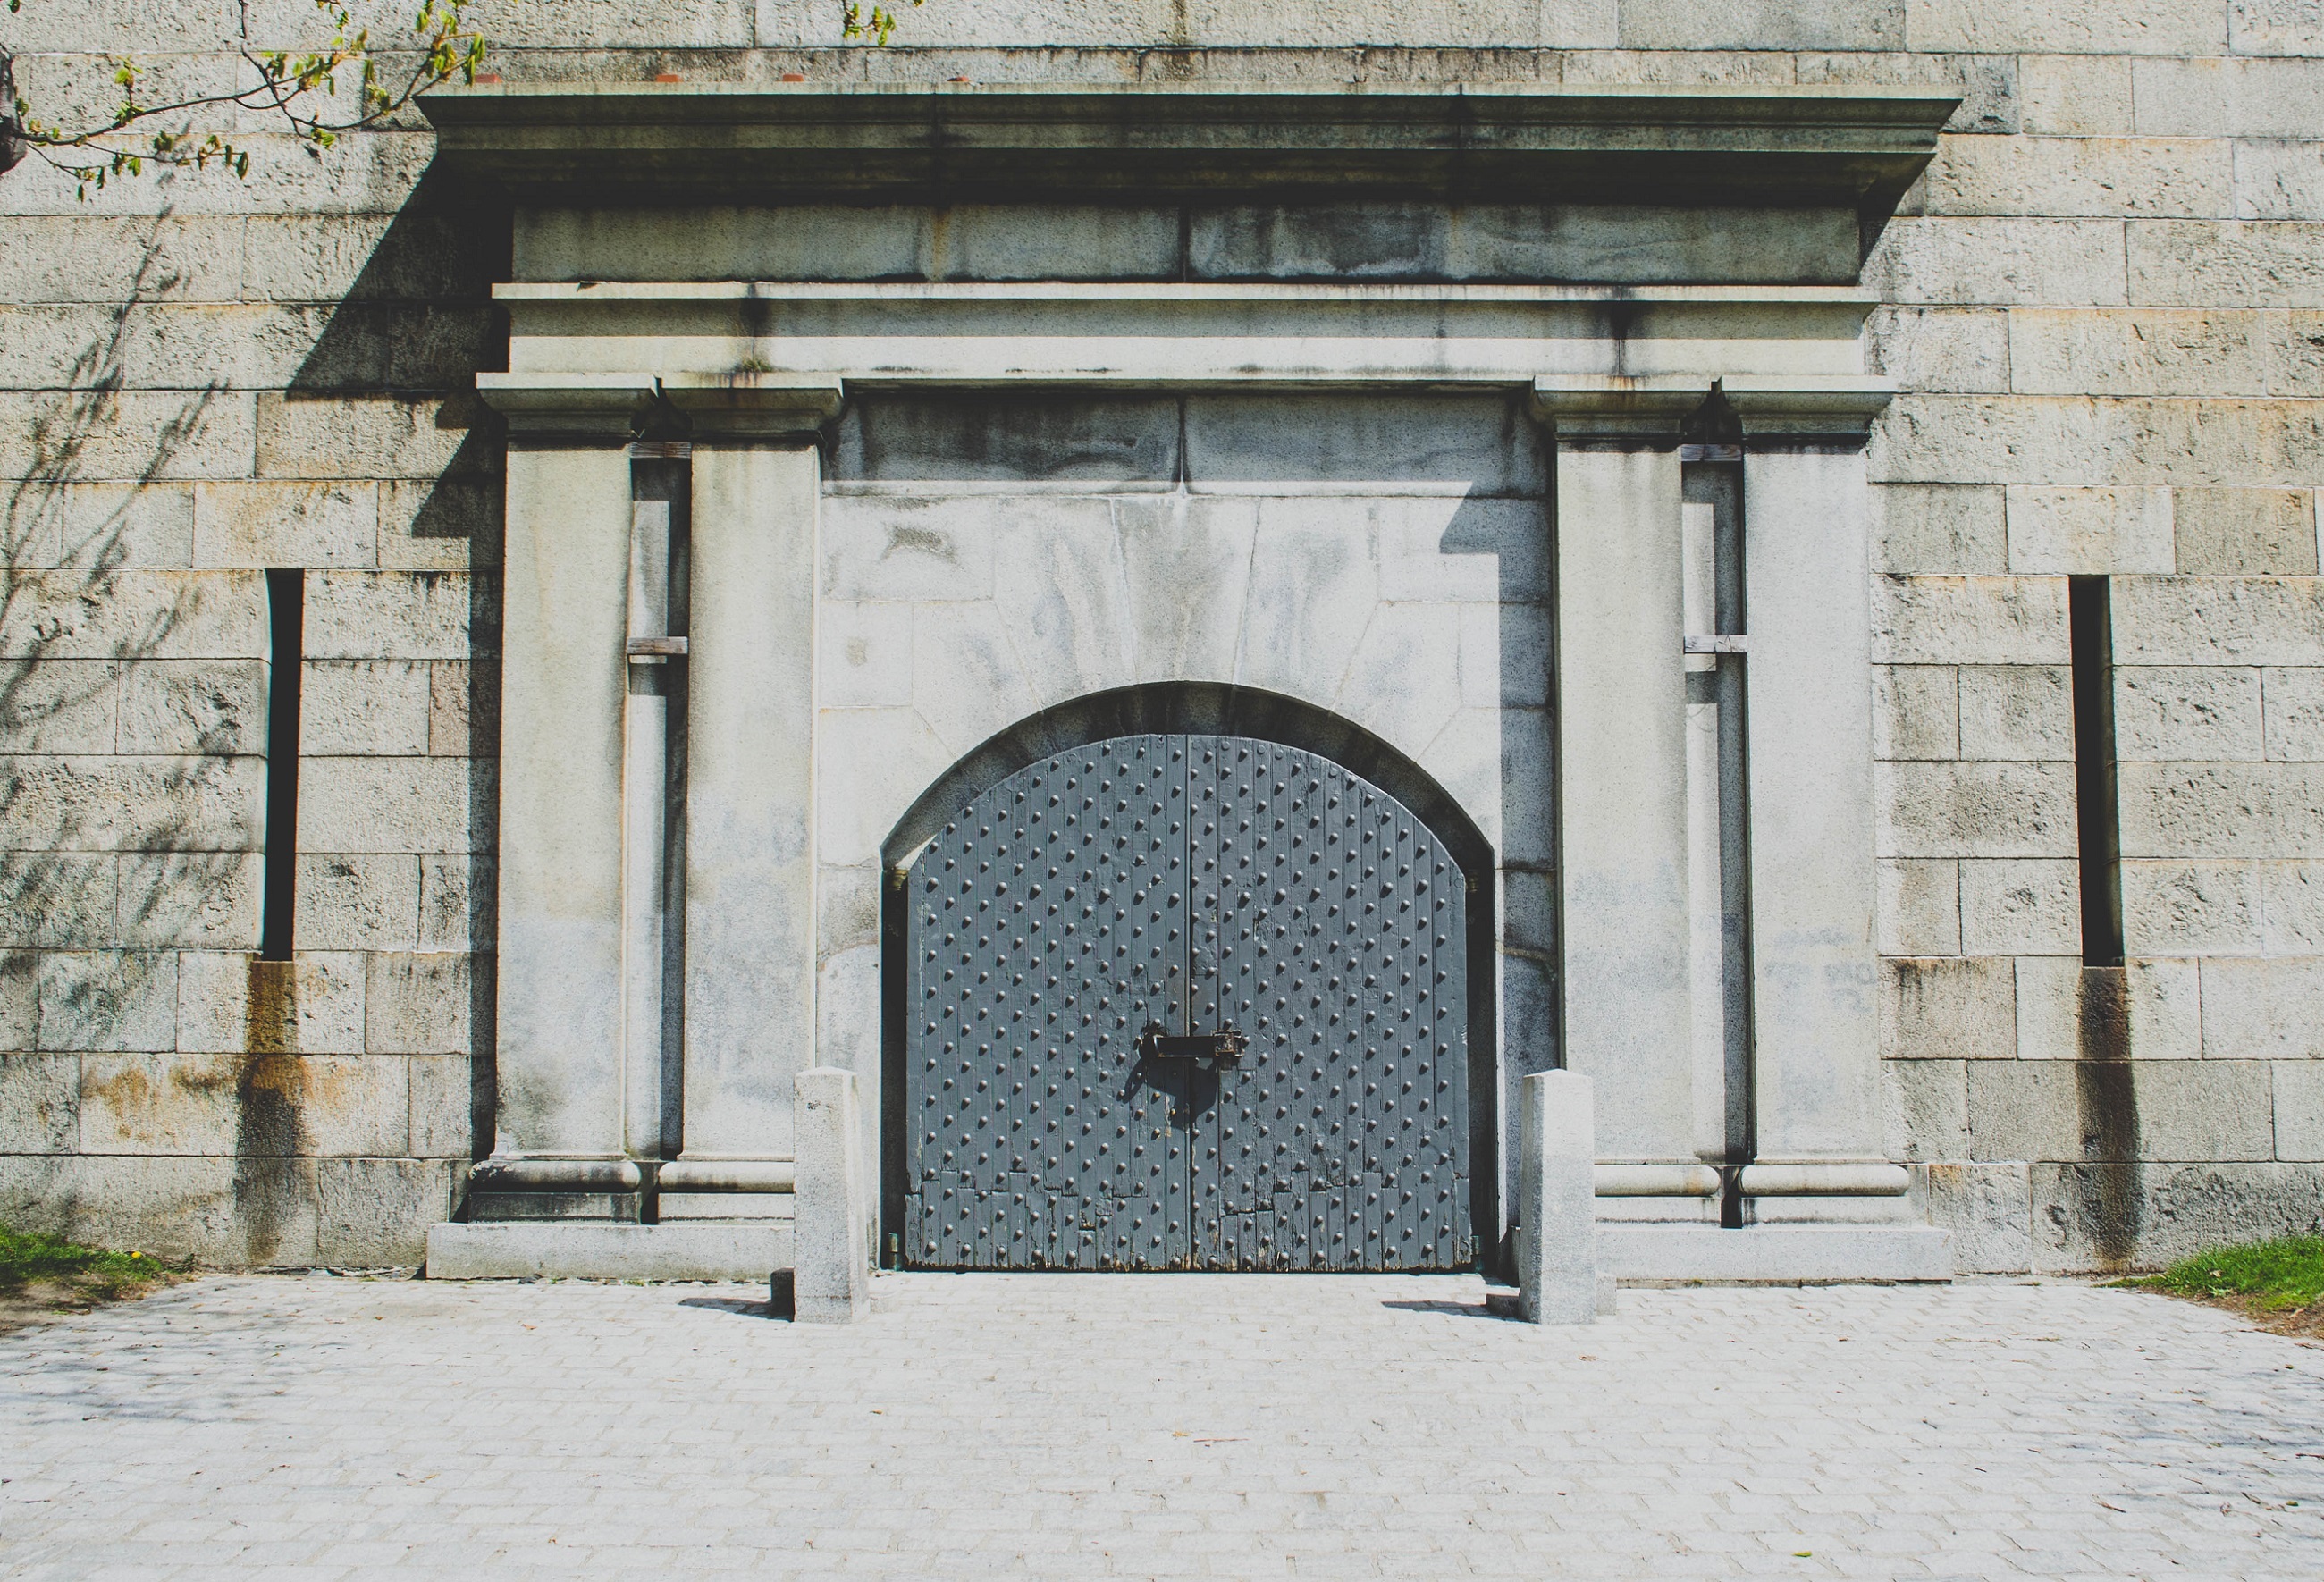
architecture, building, arch, symbol, exit, entrance, facade, chapel, gate, door, doorway, place of worship, arched, stones, archway, columns, synagogue, blocks, closed, gateway, double doors